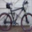
Label: bicycle